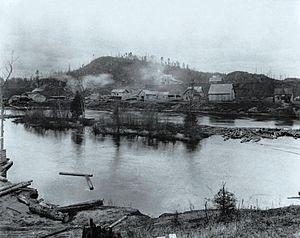
Photographie, Village de Labelle, QC, vers 1890, Sels d'argent sur papier monté sur carton - Papier albuminé, 19 x 24 cm
Labelle est une municipalité du Québec située dans la MRC des Laurentides dans la région administrative des Laurentides. La municipalité est membre de la Fédération des Villages-relais du Québec et s'est vue attribuer trois fleurons par Les Fleurons du Québec pour son embellissement horticole.